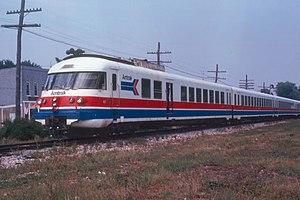
Le Blue Water est un train de voyageurs exploité par Amtrak faisant partie du Michigan services. Il relie Chicago dans l'Illinois à Port Huron dans le Michigan, ville à la frontière entre le Canada et les États-Unis via East Lansing et Flint suivant un parcours de 513 km. Ce train a transporté 181 832 passagers en 2019.